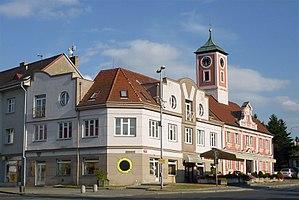
Starý Plzenec est une ville du district de Plzeň-Ville, dans la région de Plzeň, en République tchèque. Sa population s'élevait à 5 050 habitants en 2018.